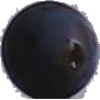
Label: Grape Blue 1